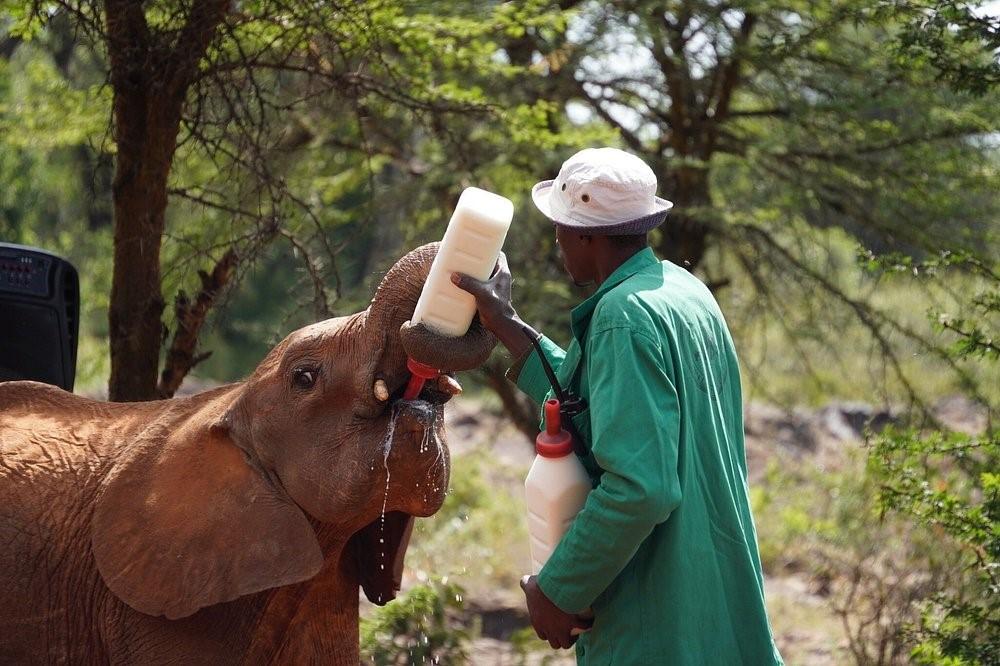
Mtu anamlisha tembo mdogo kwa kutumia chupa kubwa ya plastiki, ishara ya uangalizi wa karibu na wa kibinadamu katika makuzi ya wanyama pori. Mtu amevaa jaketi la kijani na kofia nyeupe anampa tembo maziwa.